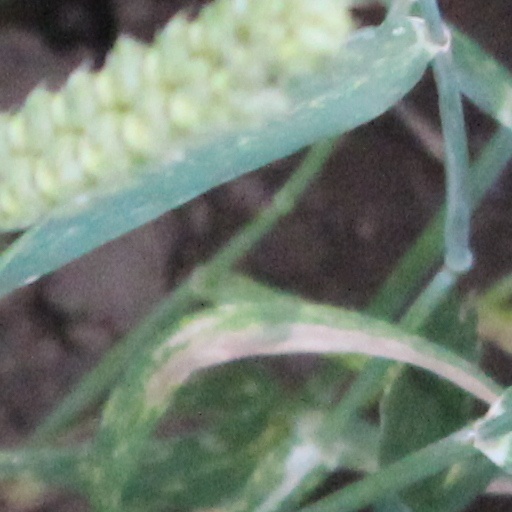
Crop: wheat